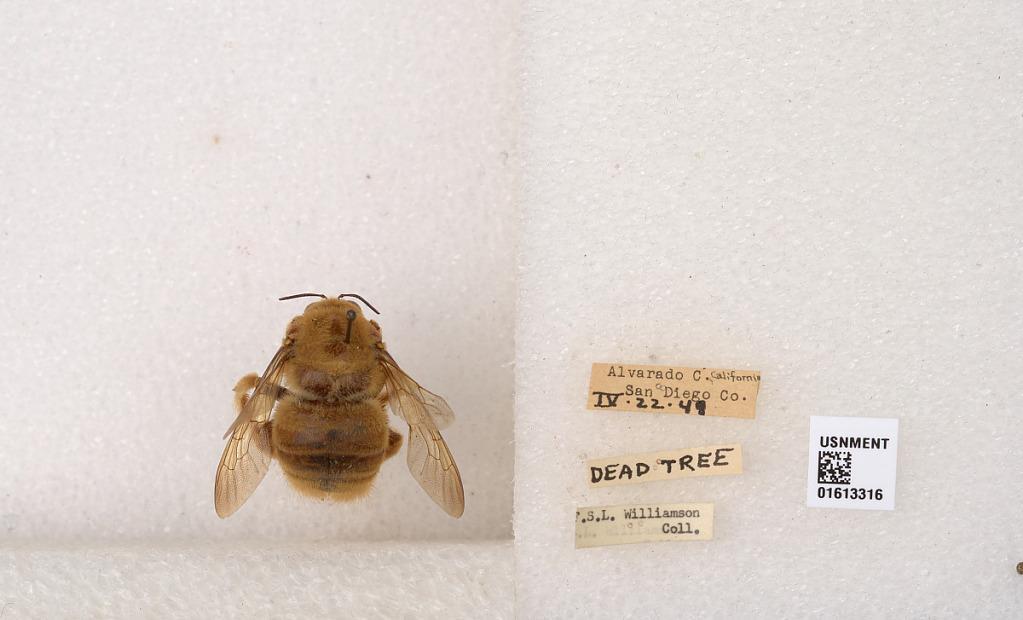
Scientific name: Xylocopa (Neoxylocopa) varipuncta Patton
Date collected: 1949-4-22
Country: United States
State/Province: California
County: San Diego
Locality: Alvarado
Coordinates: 32.7777, -117.058